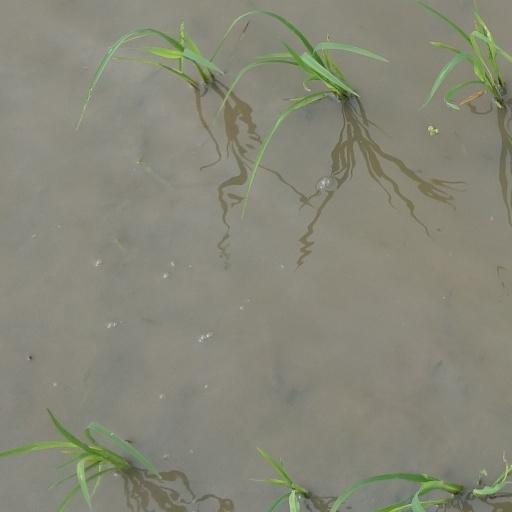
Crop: rice